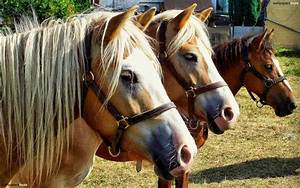
Label: cavallo